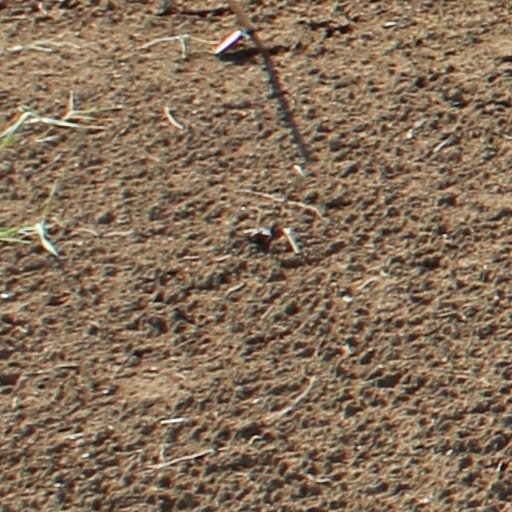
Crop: wheat